Compaq LTE

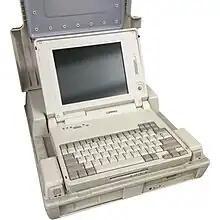
LTE Elite 4/75 CX, from 1994, in the SmartStation docking station

The LTE Elite series, released in March 1994, was Compaq's first product with slots for PC Cards (known contemporaneously as PCMCIA cards, after the association who founded the card standard). Unlike other vendor's implementation of PC Cards, the LTE Elite's was largely plug and play, allowing cards to be removed and new cards to be inserted without rebooting the machine. Compaq worked closely with Microsoft to develop the necessary support drivers for plug-and-play PC Cards in Windows 3.1 and the forthcoming Windows 95. VLSI Technology, whose largest customer at the time was Compaq, worked closely with the latter to design the PC Card controller ASIC. The LTE Elite also integrated the AC adapter into the main body of the laptop, eliminating the need for an external power brick. This was the first time this approach had been done in a notebook-sized computer. Another new feature of the LTE Elite was the ability of its processors to be upgraded and replaced, owing to its use of a socket rather than a soldered-on surface-mount package typical of laptops in the mid-1990s. The laptops' hard drives are also easily removable by the end user with the press of a button and can also be locked into the chassis with a security tab built into the drive's caddy. The LTE Elite retained the built-in trackball of the LTE Lite.